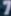
Number: 7